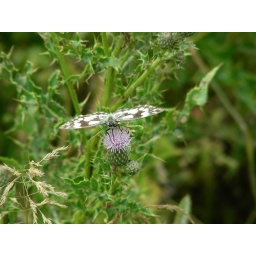
Marbled white butterfly has a drink near Mill Copse on the Isle of Wight.